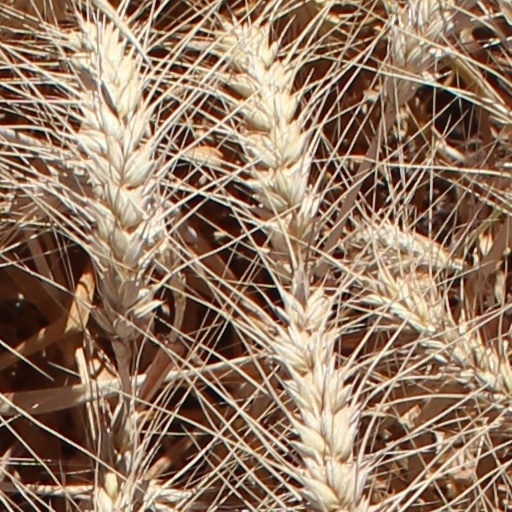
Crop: wheat